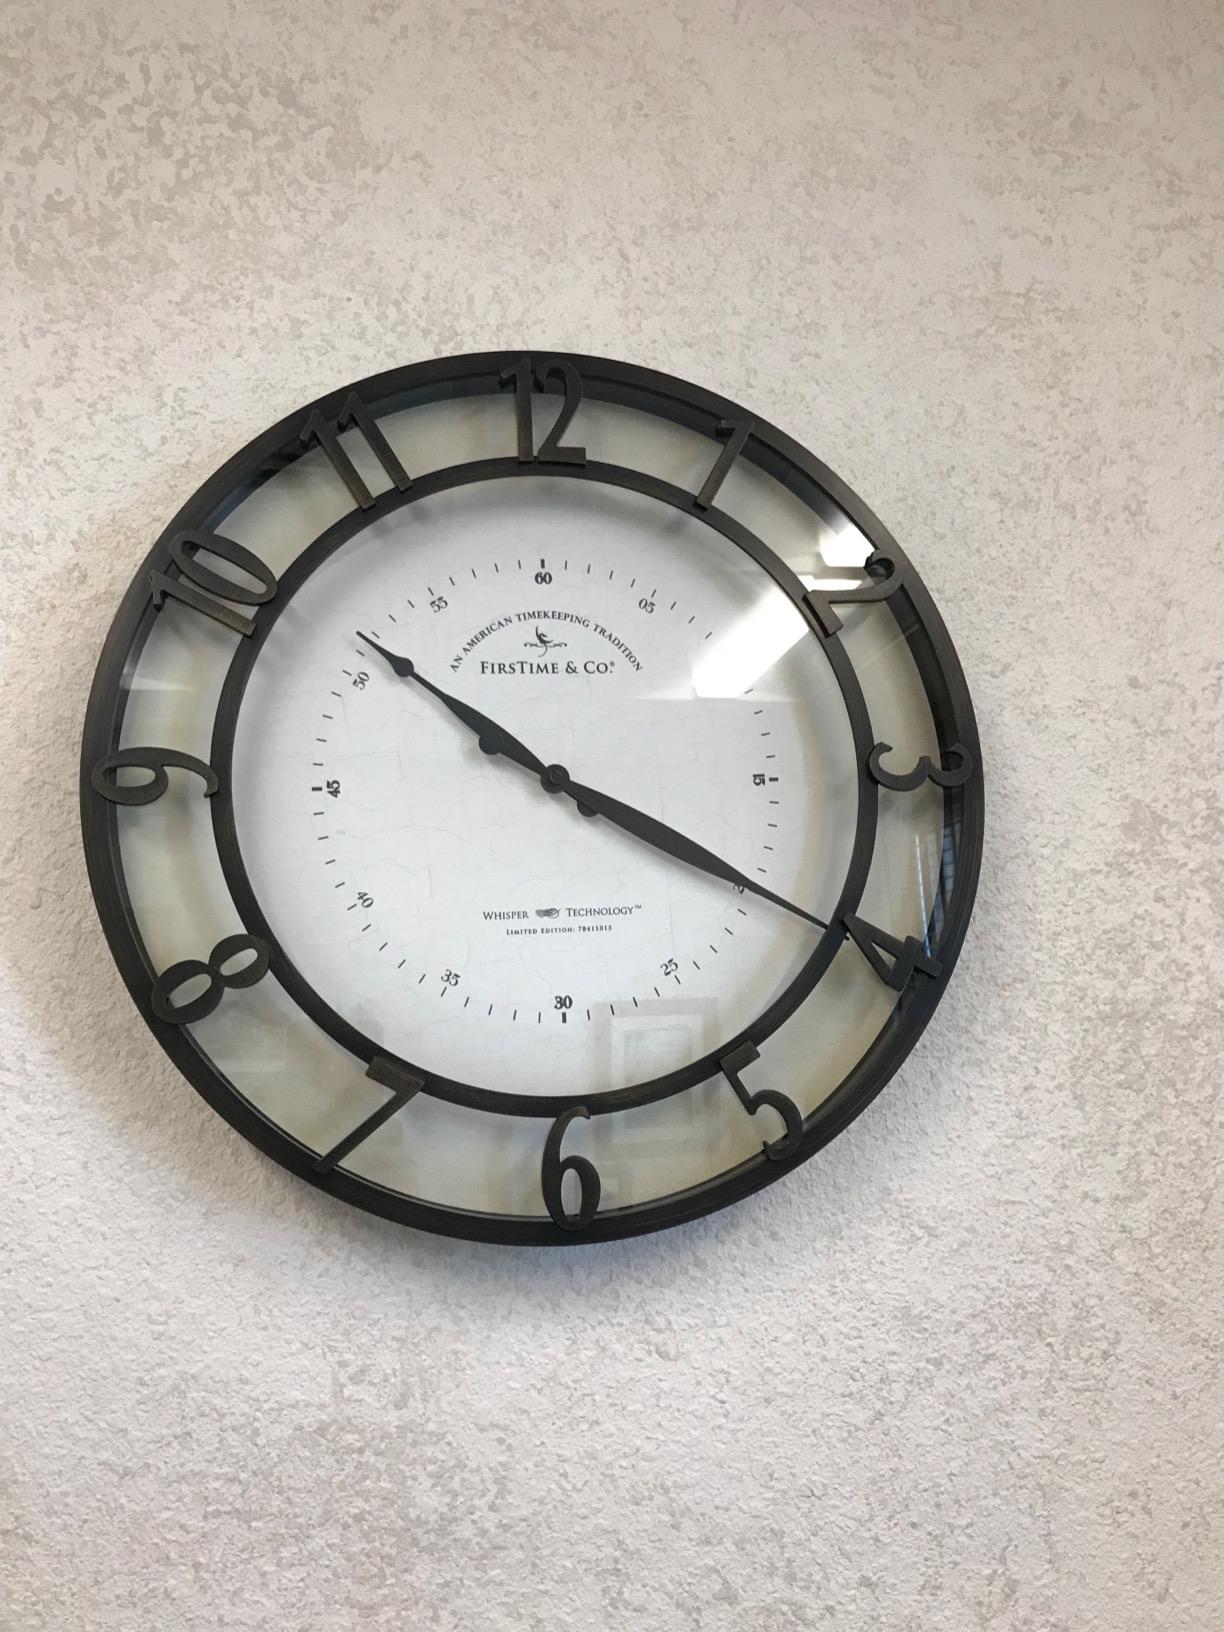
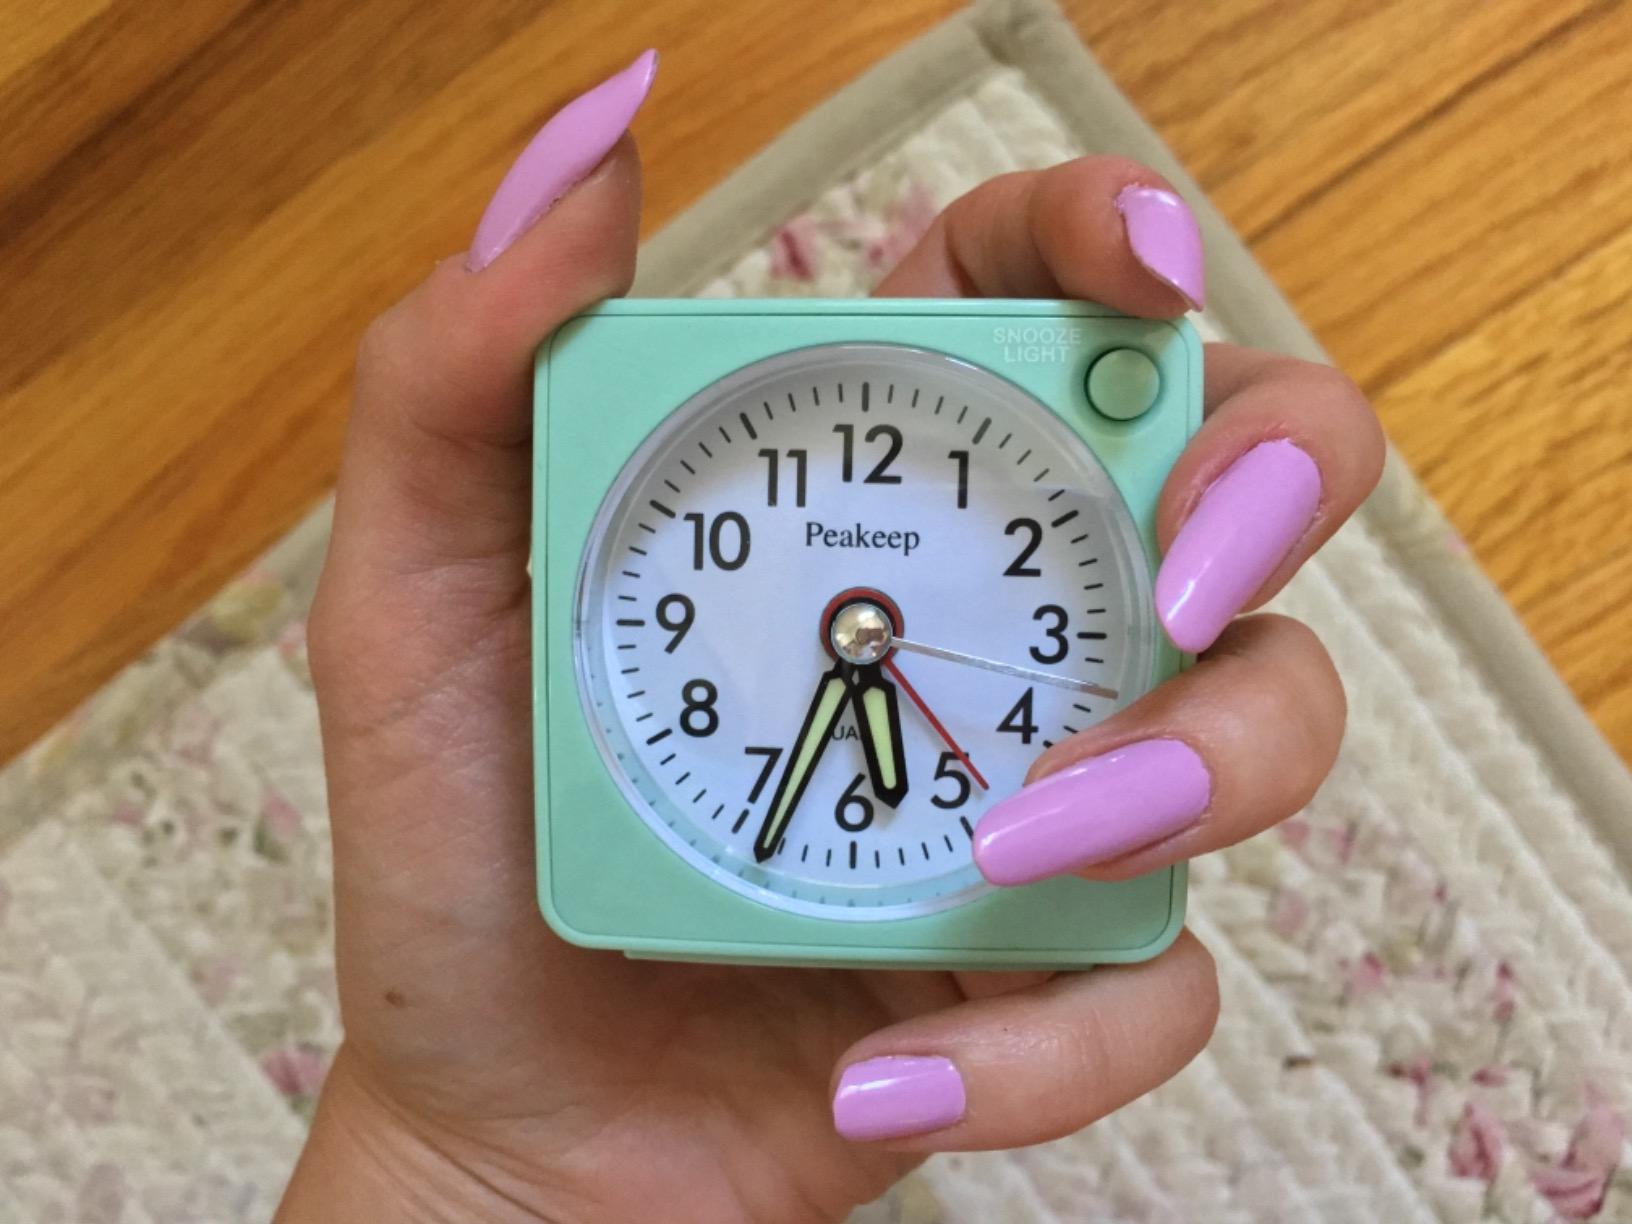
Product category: clock
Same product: no